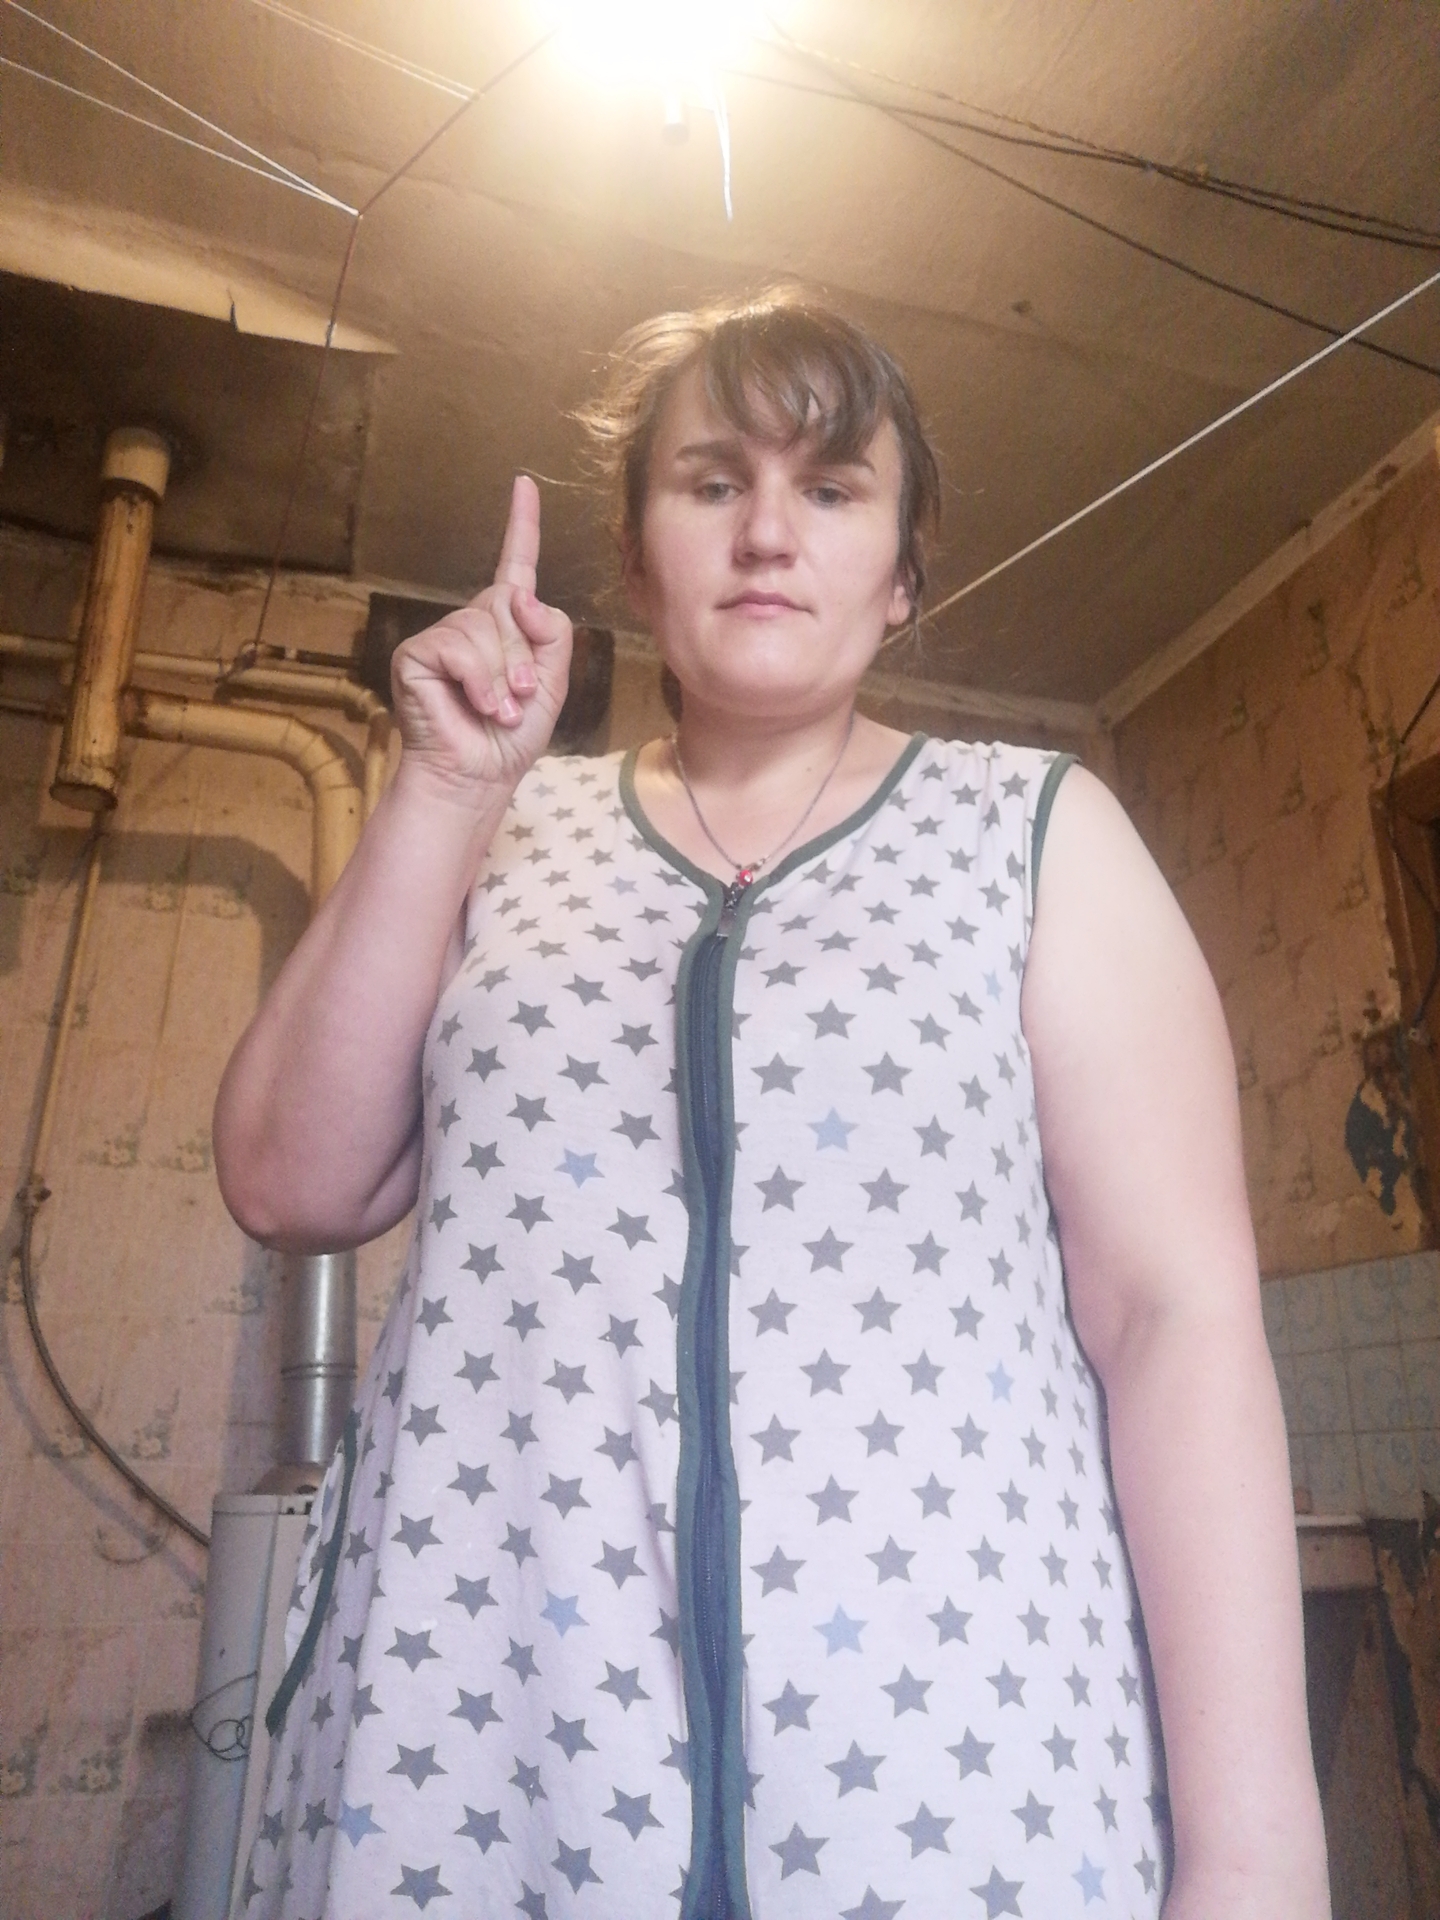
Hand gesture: one